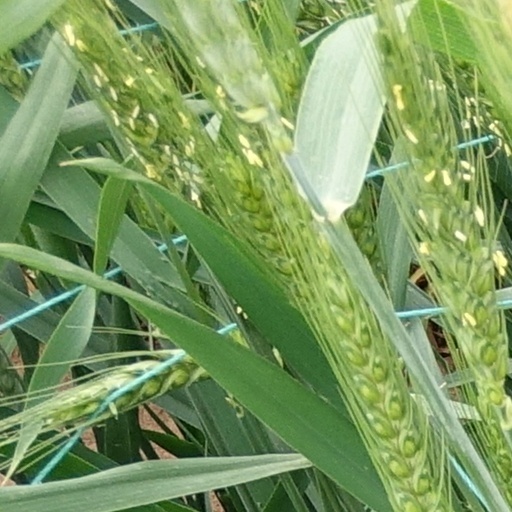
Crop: wheat